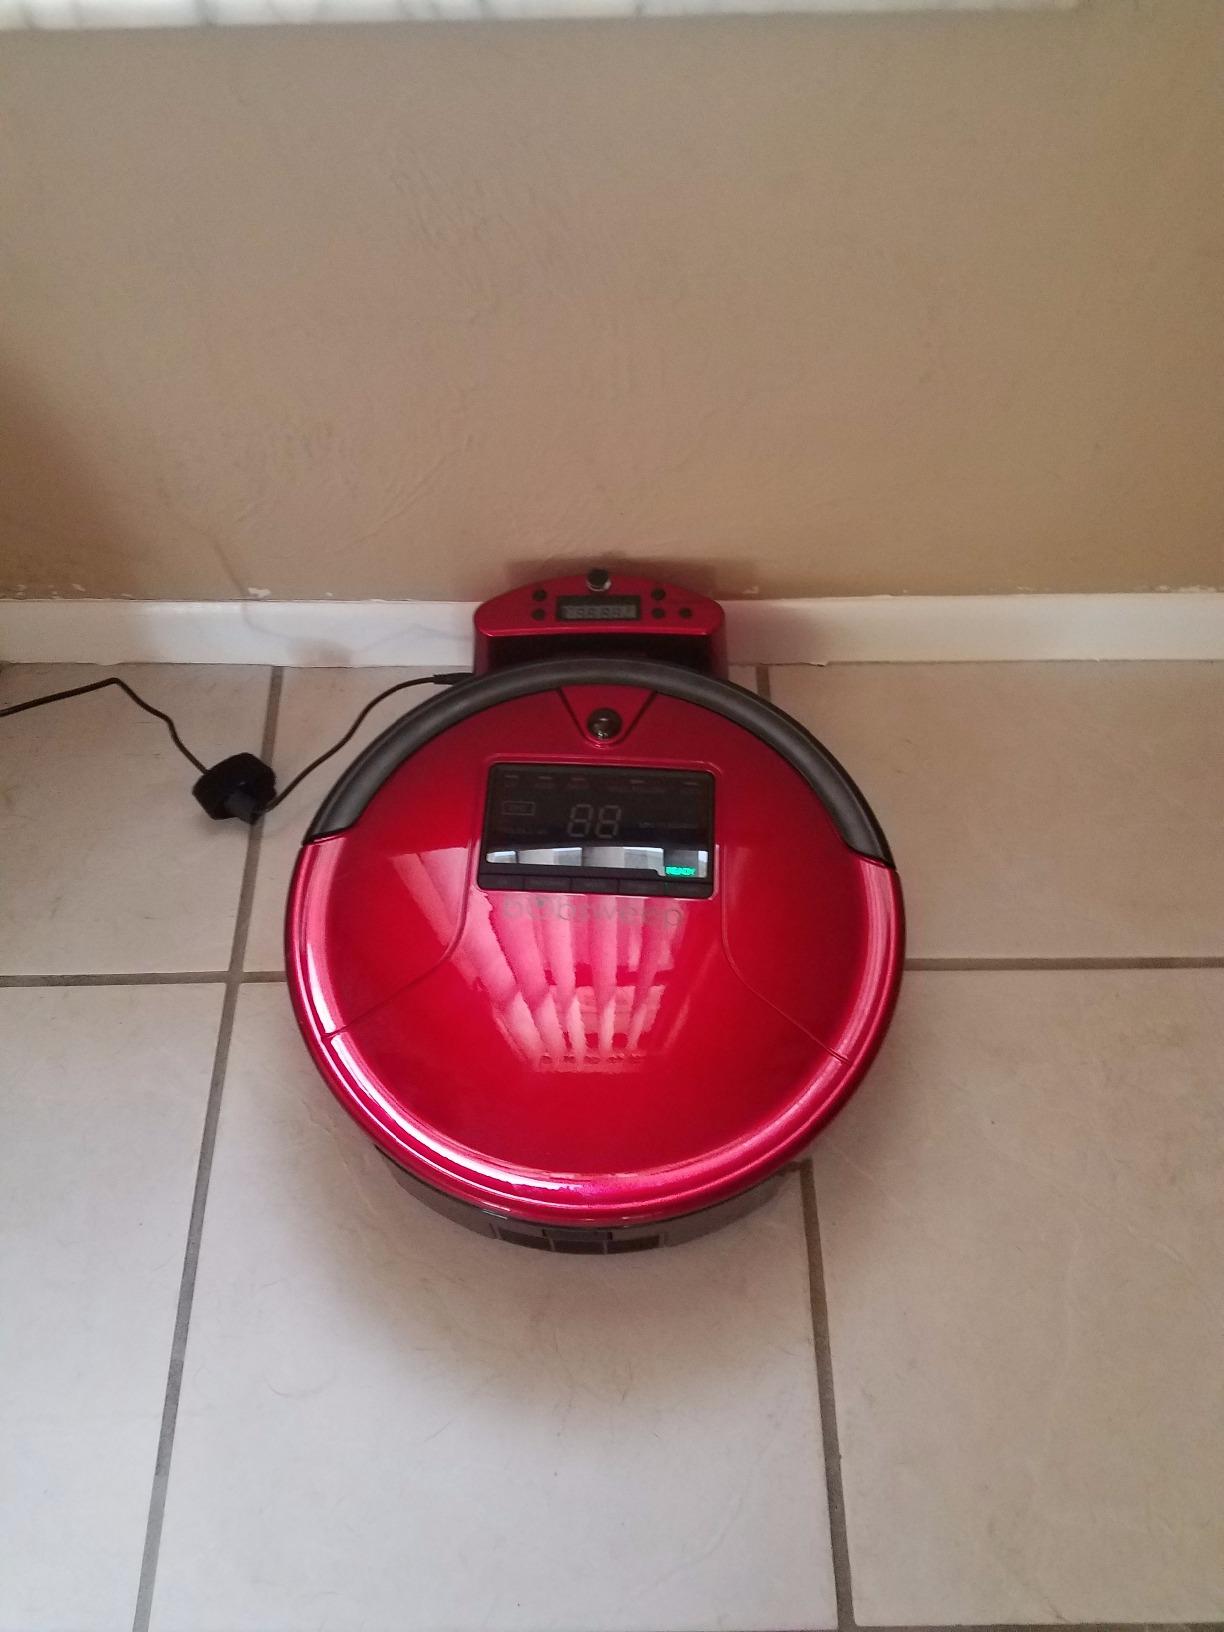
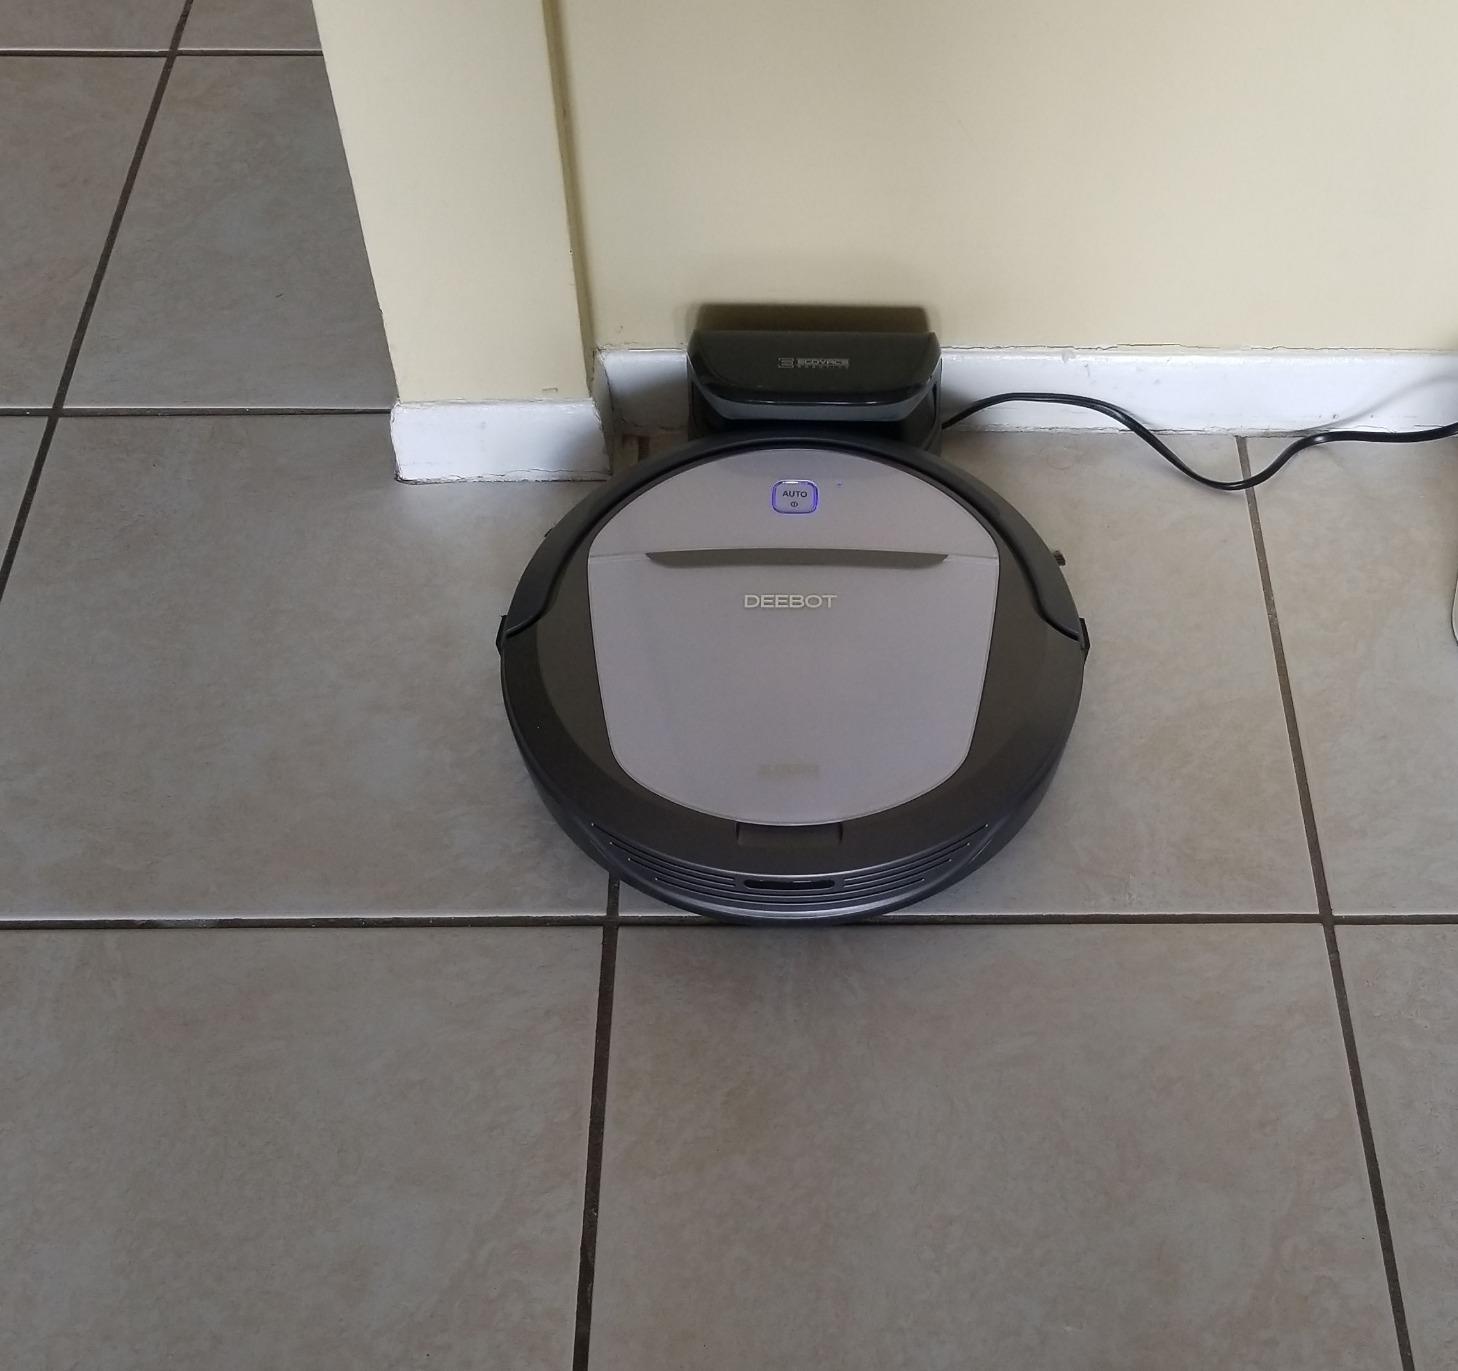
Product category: items_vacuum
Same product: no